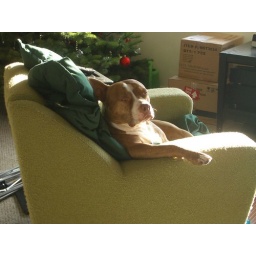
here is Opal, sitting like a human in her favorite chair